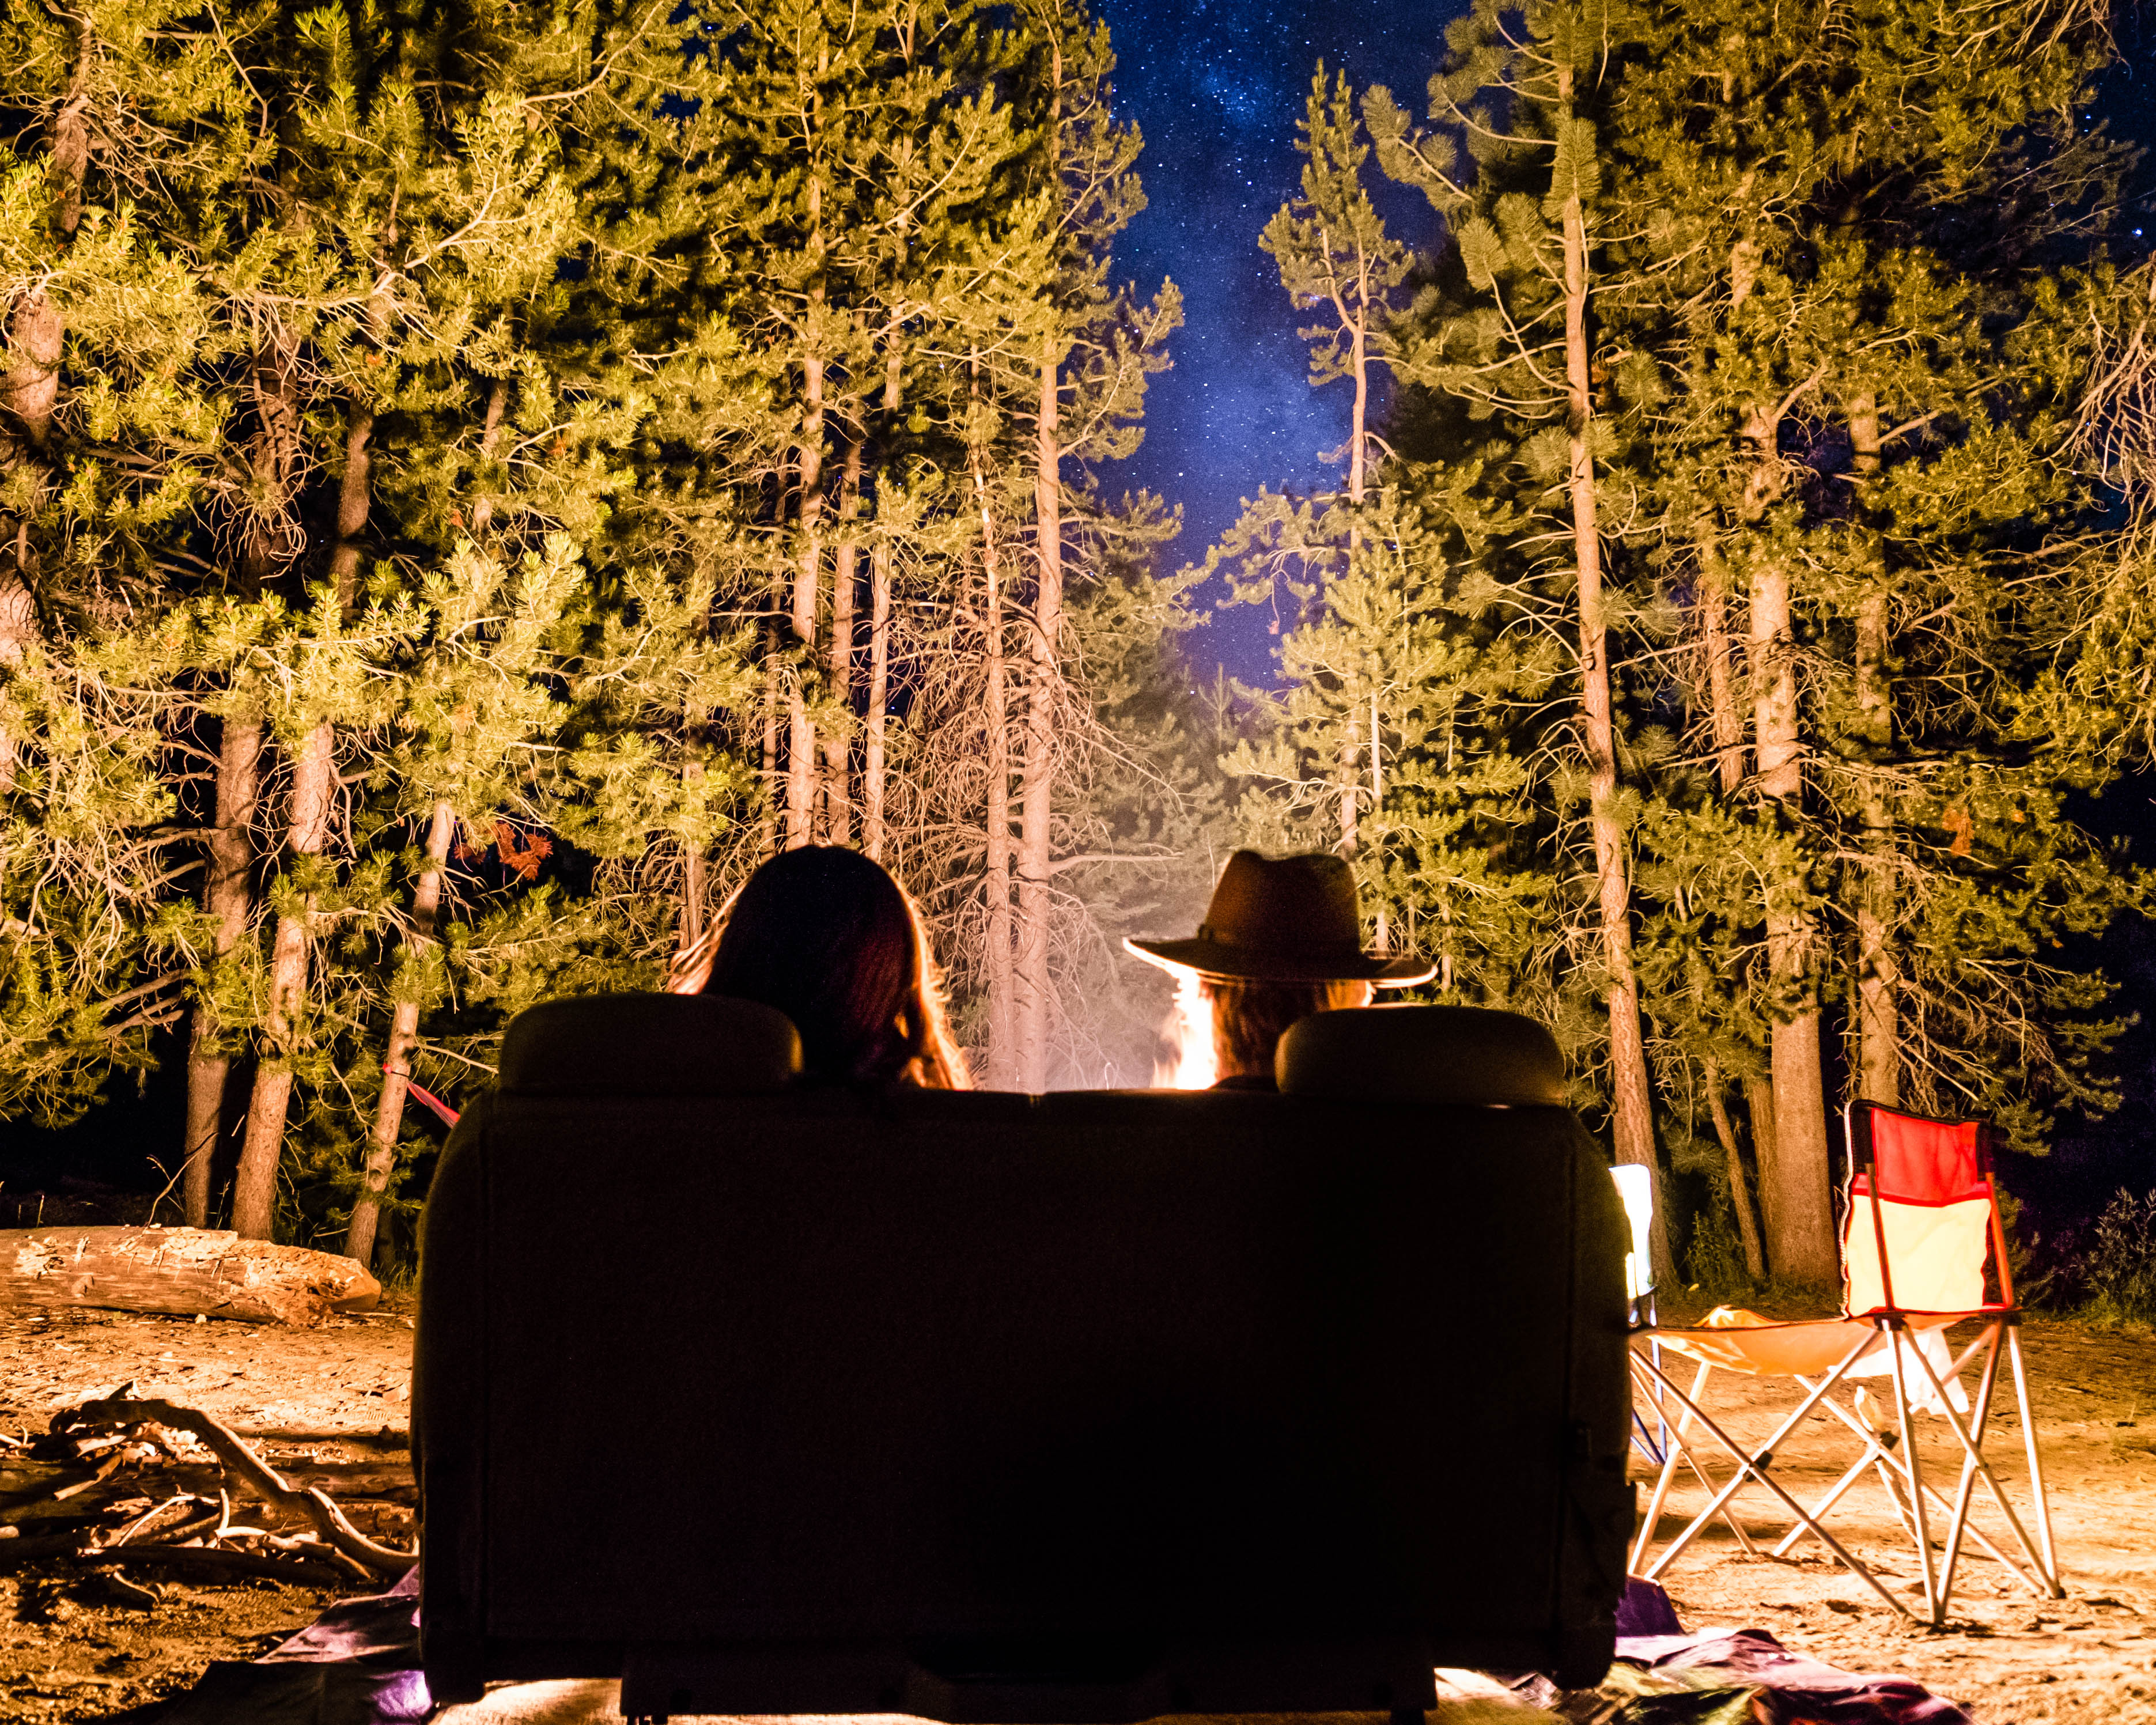
tree, sunlight, morning, leaf, flower, evening, spring, autumn, season, woody plant